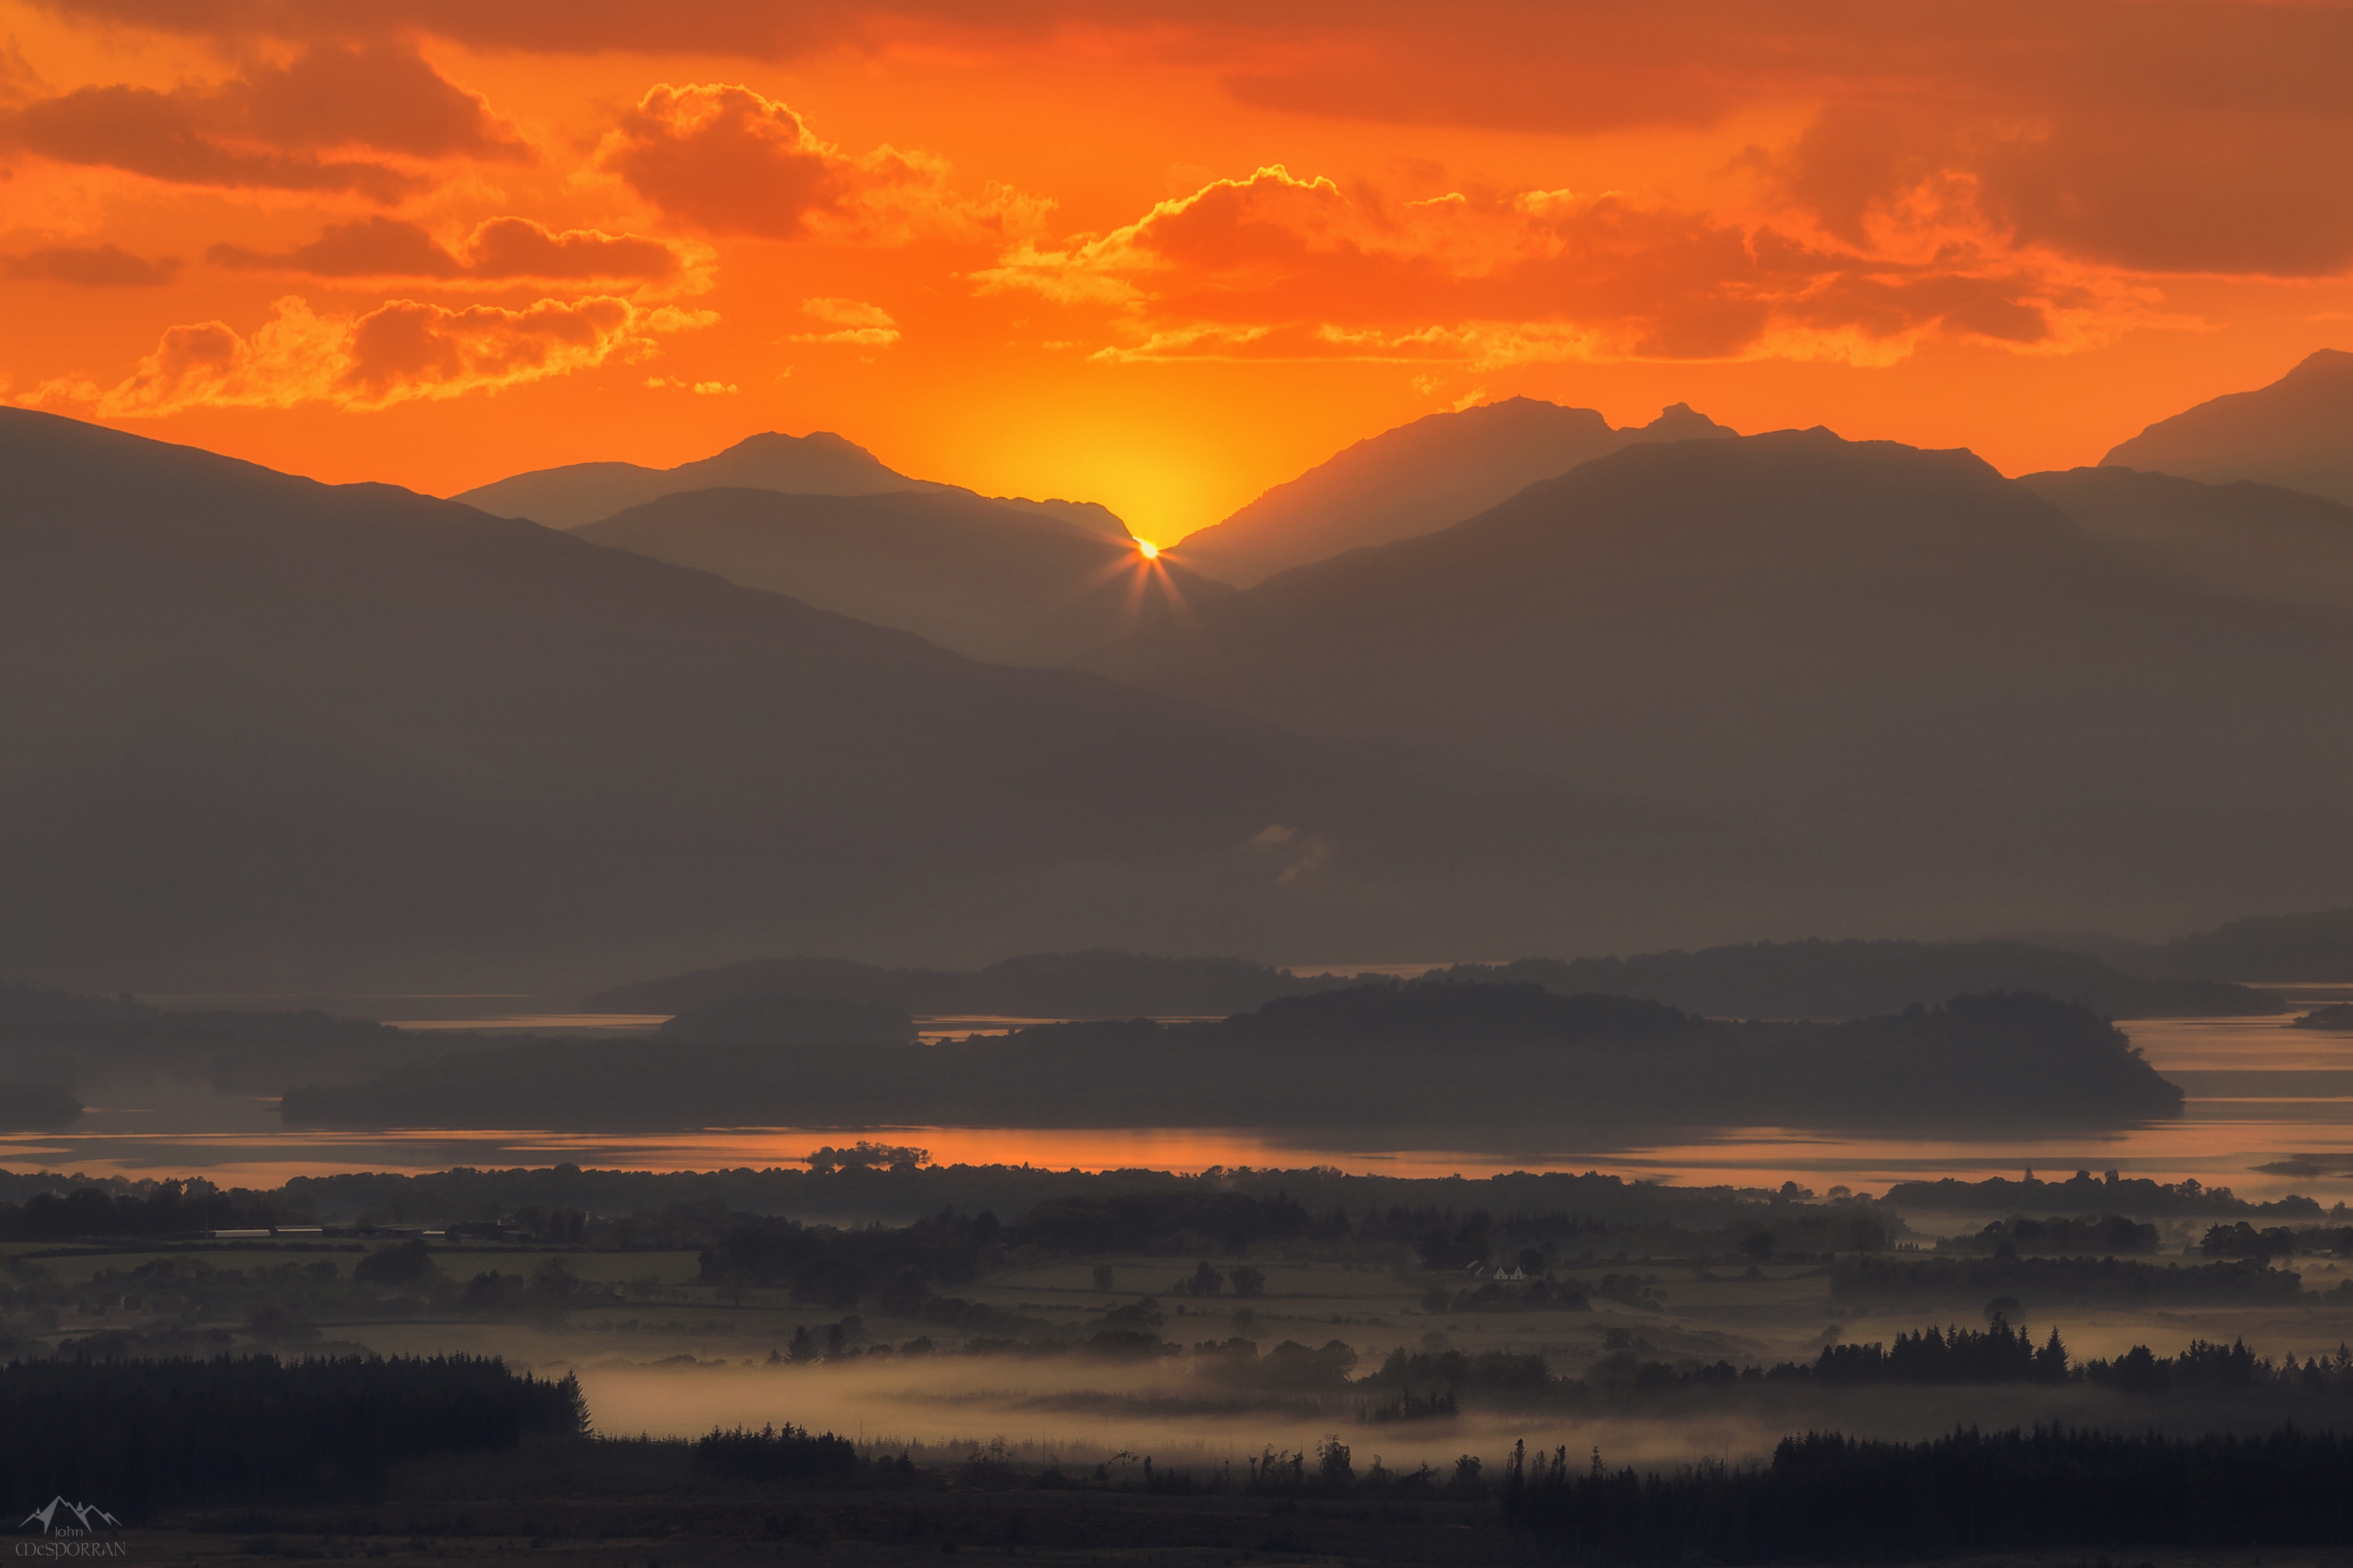
horizon, mountain, cloud, sun, sunrise, sunset, mist, morning, hill, dawn, atmosphere, dusk, evening, reflection, canon6d, scotland, loch, ef70200mmf28lisiiusm, lochlomond, afterglow, keek, atmospheric phenomenon, red sky at morning